André Morell

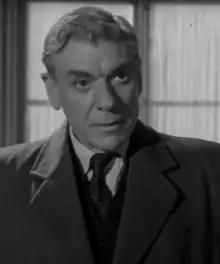
Morell in "The Giant Behemoth"

Morell returned to the theatre after the war, including another period at the Old Vic in the 1951–52 season. The "New Statesman"'s critic T. C. Worsley wrote of his performance in a star-studded revival of "King Lear" that "Mr Morell's Kent is the best I remember since Sir Ralph Richardson's." Of his performance in the title role in Tyrone Guthrie's production of "Timon of Athens", the "Daily Mail" wrote: "From his stage and screen performances we know him already as an eminently dependable actor, but last night he became a spectacular actor."